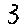
Label: 3